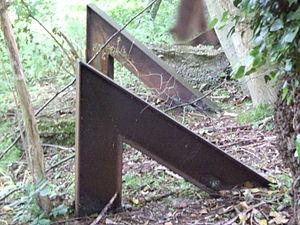
L'organisation défensive du Royaume-Uni durant la Seconde Guerre mondiale est la résultante de l'ensemble des mesures instaurées en Grande-Bretagne par le gouvernement de Winston Churchill — le « cabinet de guerre » — pour faire face à la menace d'une invasion militaire amphibie et aéroportée par les armées du Troisième Reich après la défaite alliée à l'issue de la bataille de France de mai-juin 1940 mais également pour faire face à la guerre aérienne menée par l'Allemagne nazie contre le Royaume-Uni jusqu'à la fin du conflit. Elle a entraîné une mobilisation des militaires et de la population civile de toutes les classes sociales sur une très grande échelle en réponse à la menace d'invasion par les forces armées allemandes en 1940 et 1941.